Architecture of Toronto

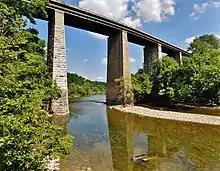
A railway bridge over the Humber River valley. The Toronto ravine system acted as a barrier towards development, resulting in most ravines being left close to their natural state.

Toronto is built on the former lake bed of Lake Iroquois. This large flat expanse presents few natural limits to growth, and throughout its history, Toronto has sprawled outward and today has a ring of suburbs that spans hundreds of square kilometres. In 2005, the provincial government has attempted to place an artificial limit to this growth in the form of a Greenbelt around the city.